Ange Du Fresnay

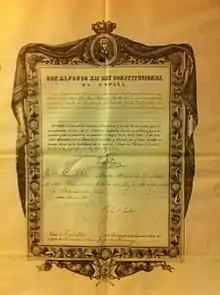
Royal decree granting Ange du Fresnay the title of Knight of the order of Carlos III in 1883

In 1858, he began working at The Phoenix Companies (now Royal & SunAlliance) in Paris, later becoming their CEO until his death.